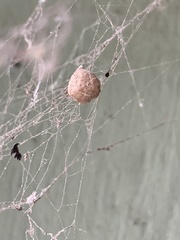
Species: Lactrodectus_hesperus